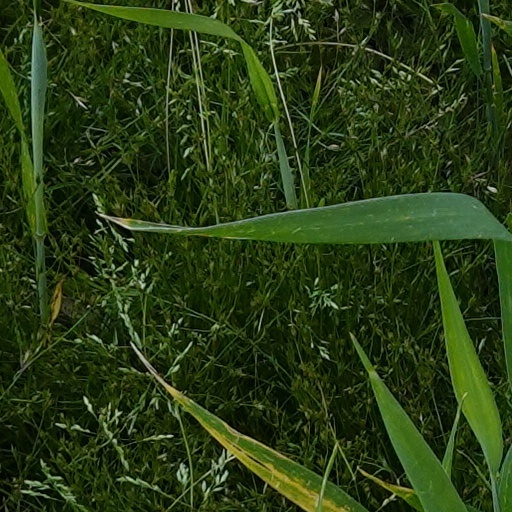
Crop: wheat